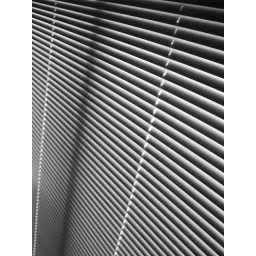
Snapshot taken in the kitchen of my parents house